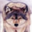
Label: wolf